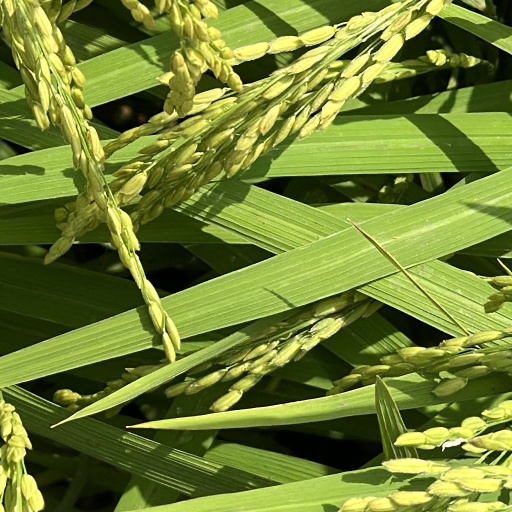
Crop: rice